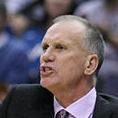
Age: 58